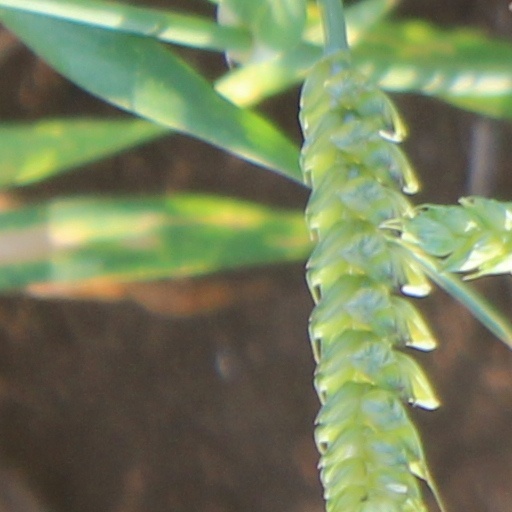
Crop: wheat